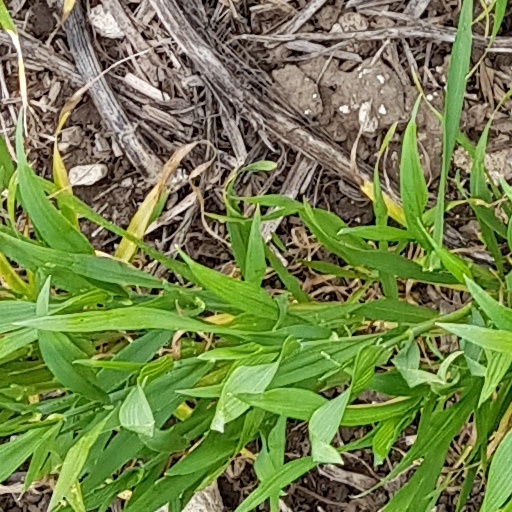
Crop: wheat